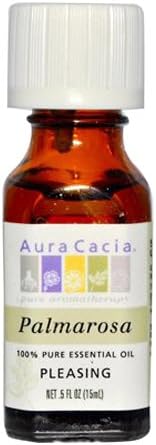
Aura Cacia Pure Essential Oil, Palmarosa.5 Fluid Ounce
Category: Health & Personal Care
Keep your mind and body balanced anywhere you are with the Essential Oil Palmarosa from Aura Cacia. Aura Cacia is committed to both the quality of their products and the quality of life. They offer outstanding products made from simple and pure botanical ingredients that improve the well being of those who use them. They test every shipment of essential oil received to verify its purity and quality.
Features: 100% pure natural essential oil | Has a lemon-like scent with floral nuances | Used in cleansing, astringent skin care products and can also help soften the aroma of citronella